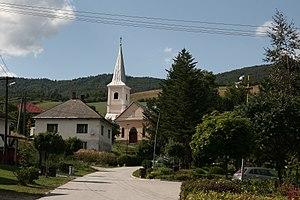
Helcmanovce, Slovaquie, vue sur l'église de village. Slovenčina: Helcmanovce, pohľad na kostol v obci.